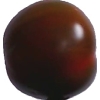
Label: tomato_maroon